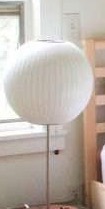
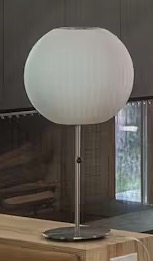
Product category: misc
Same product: yes